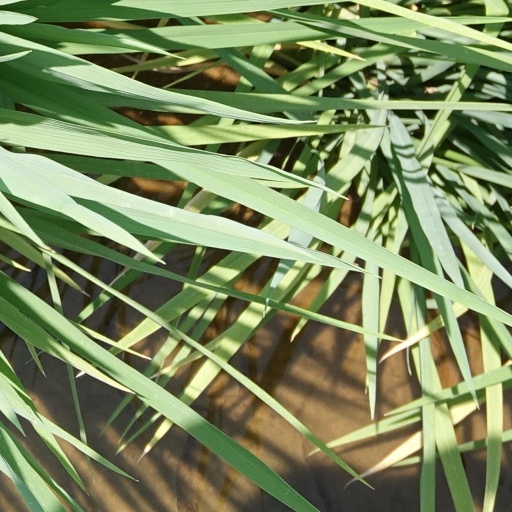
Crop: rice